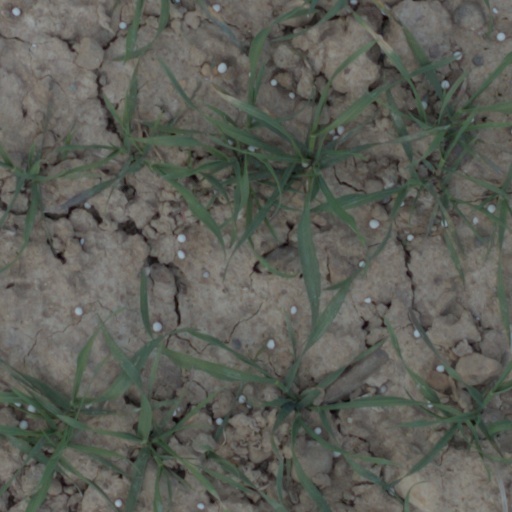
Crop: wheat